Gurmitkal Assembly constituency

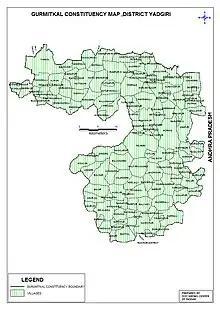

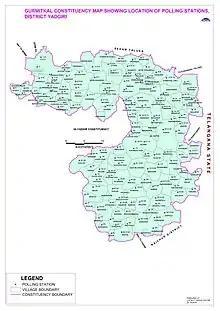

Gurmitkal Assembly constituency is one of 224 assembly constituencies in Karnataka in India. It is part of Gulbarga Lok Sabha constituency.